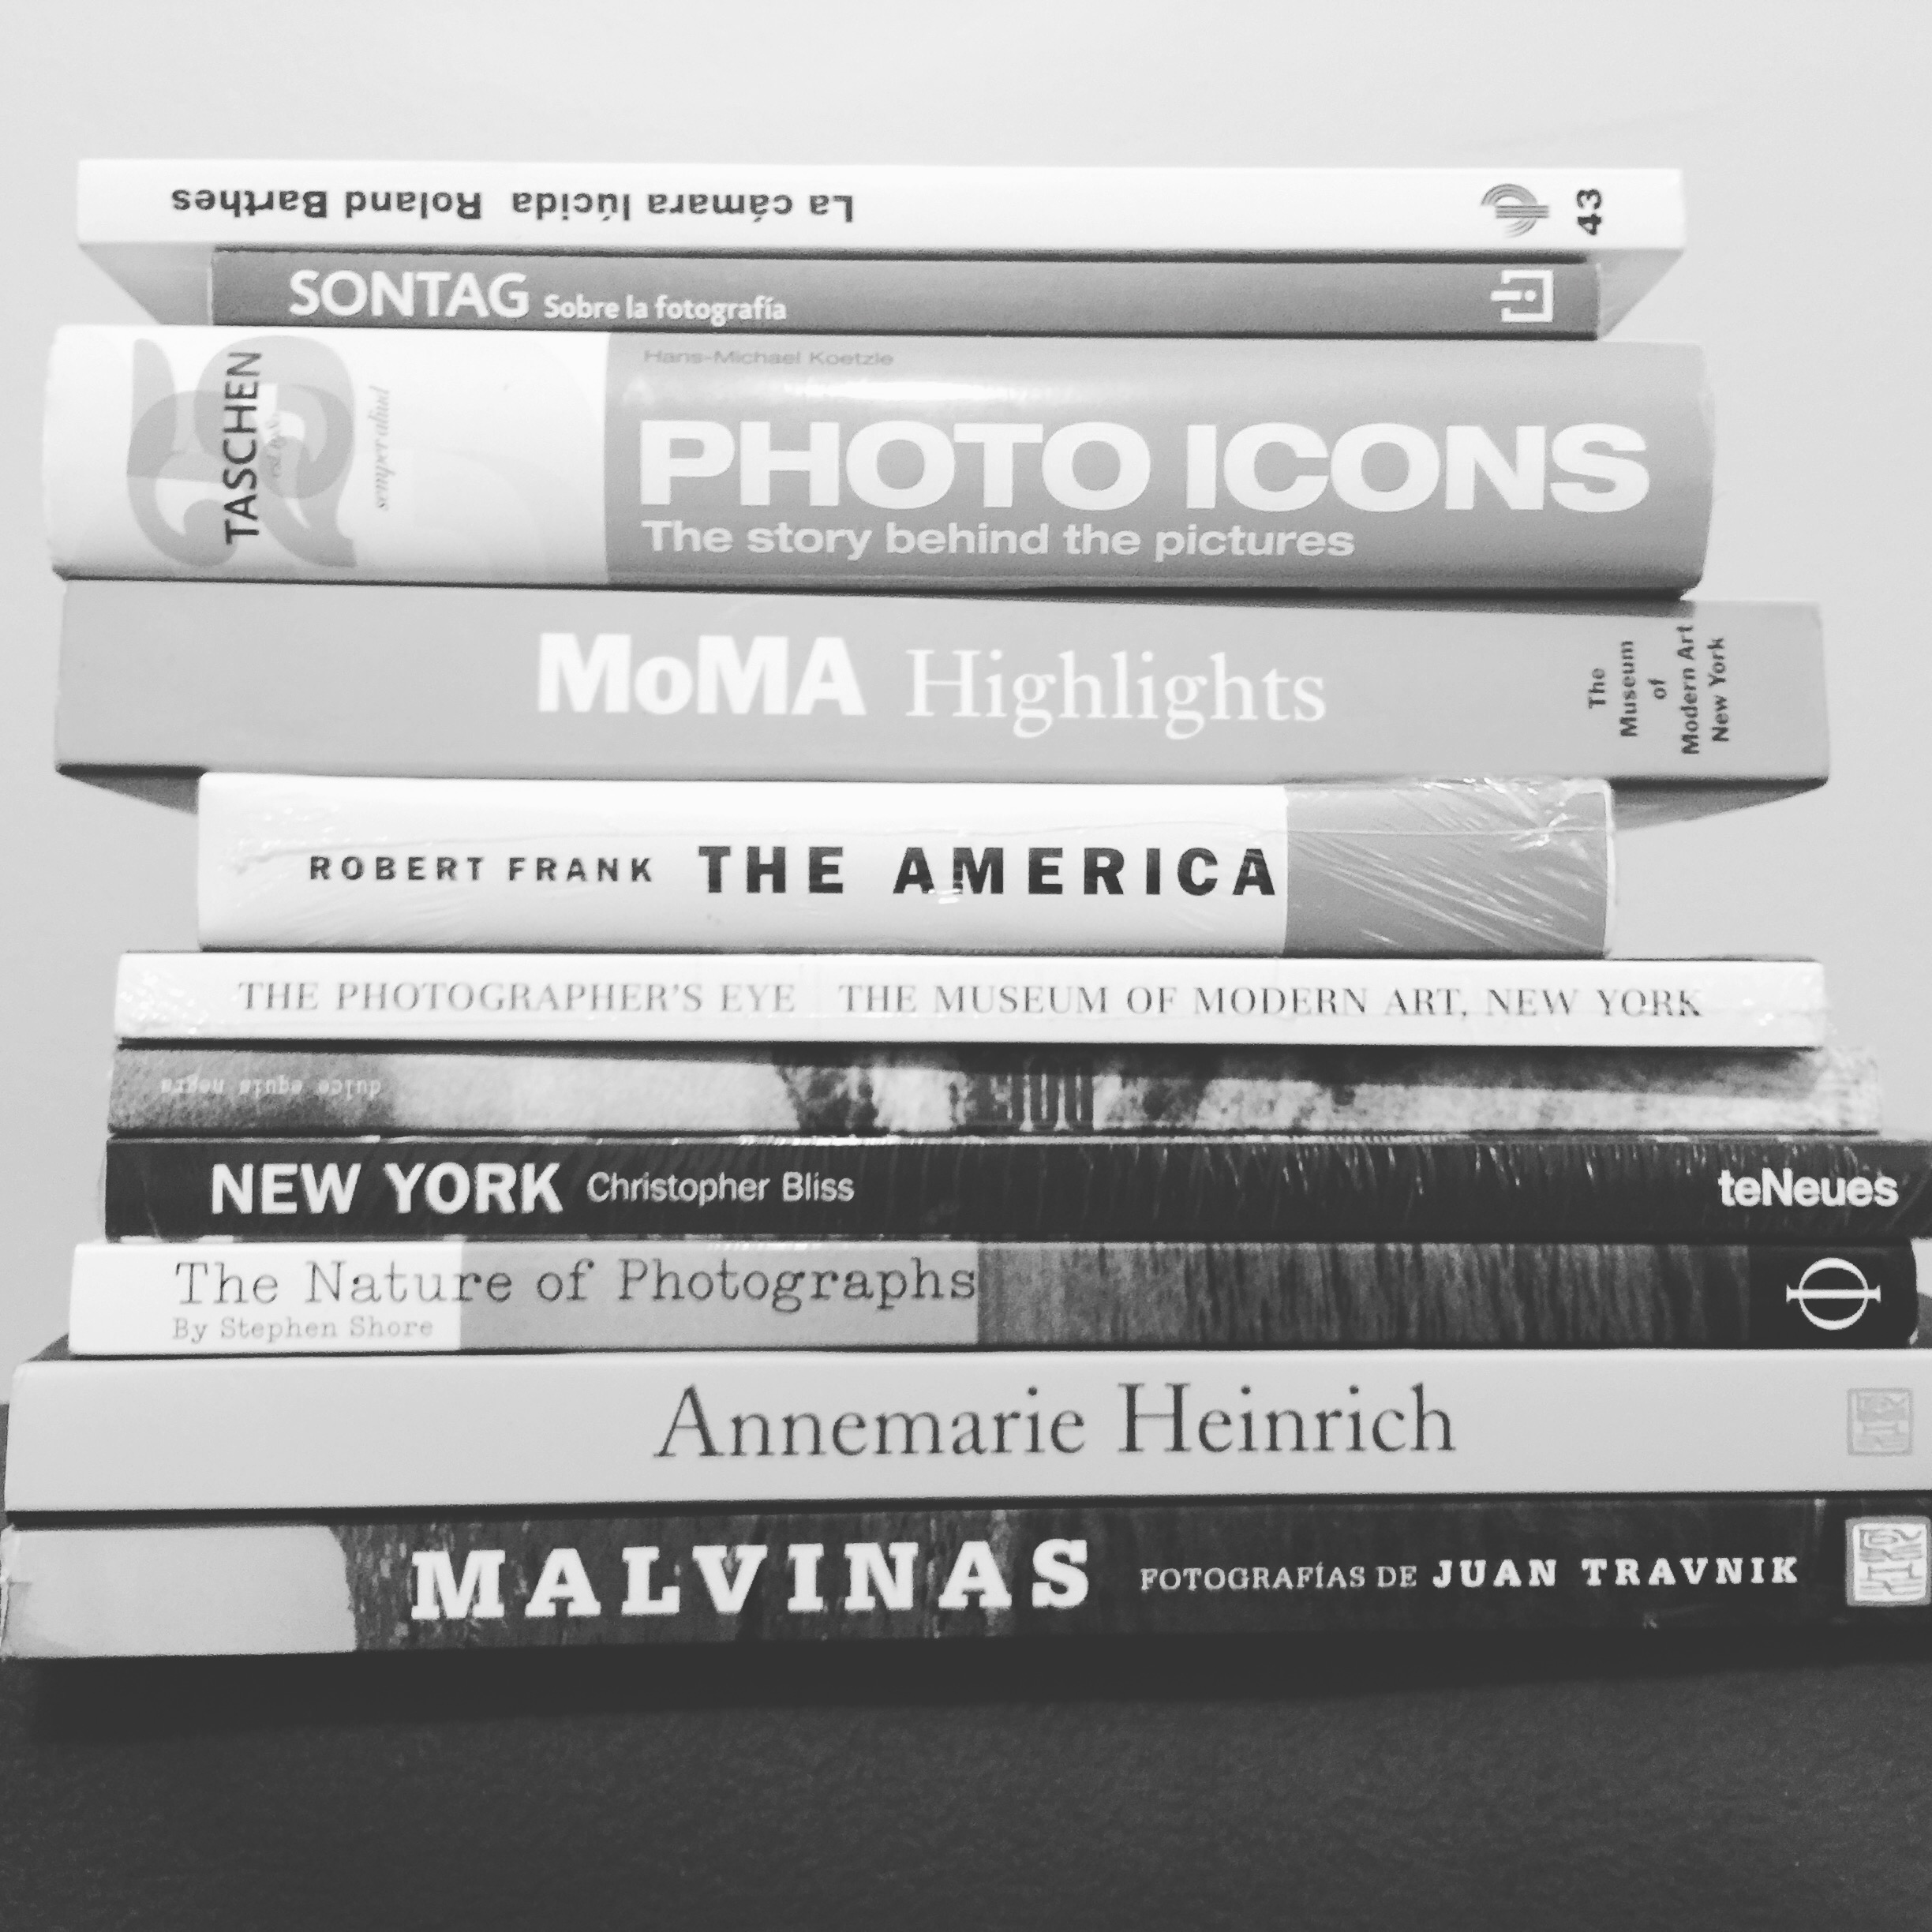
iphone, book, label, brand, font, bw, blackandwhite, blackwhite, books, text, document, bn, project365, iphone6plus